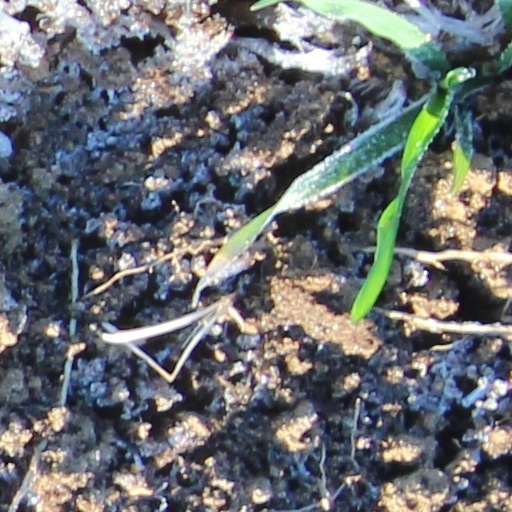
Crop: wheat